Deborah Kerr

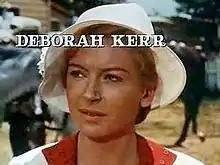
Kerr in "The Sundowners" (1960)

Kerr departed from typecasting with a performance that brought out her sensuality, as Karen Holmes, the embittered American military wife in Fred Zinnemann's "From Here to Eternity" (1953), for which she received an Oscar nomination for Best Actress. The American Film Institute acknowledged the iconic status of the scene from that film in which she and Burt Lancaster romped illicitly and passionately amidst crashing waves on a Hawaiian beach. The organisation ranked it 20th in its list of the 100 most romantic films of all time.